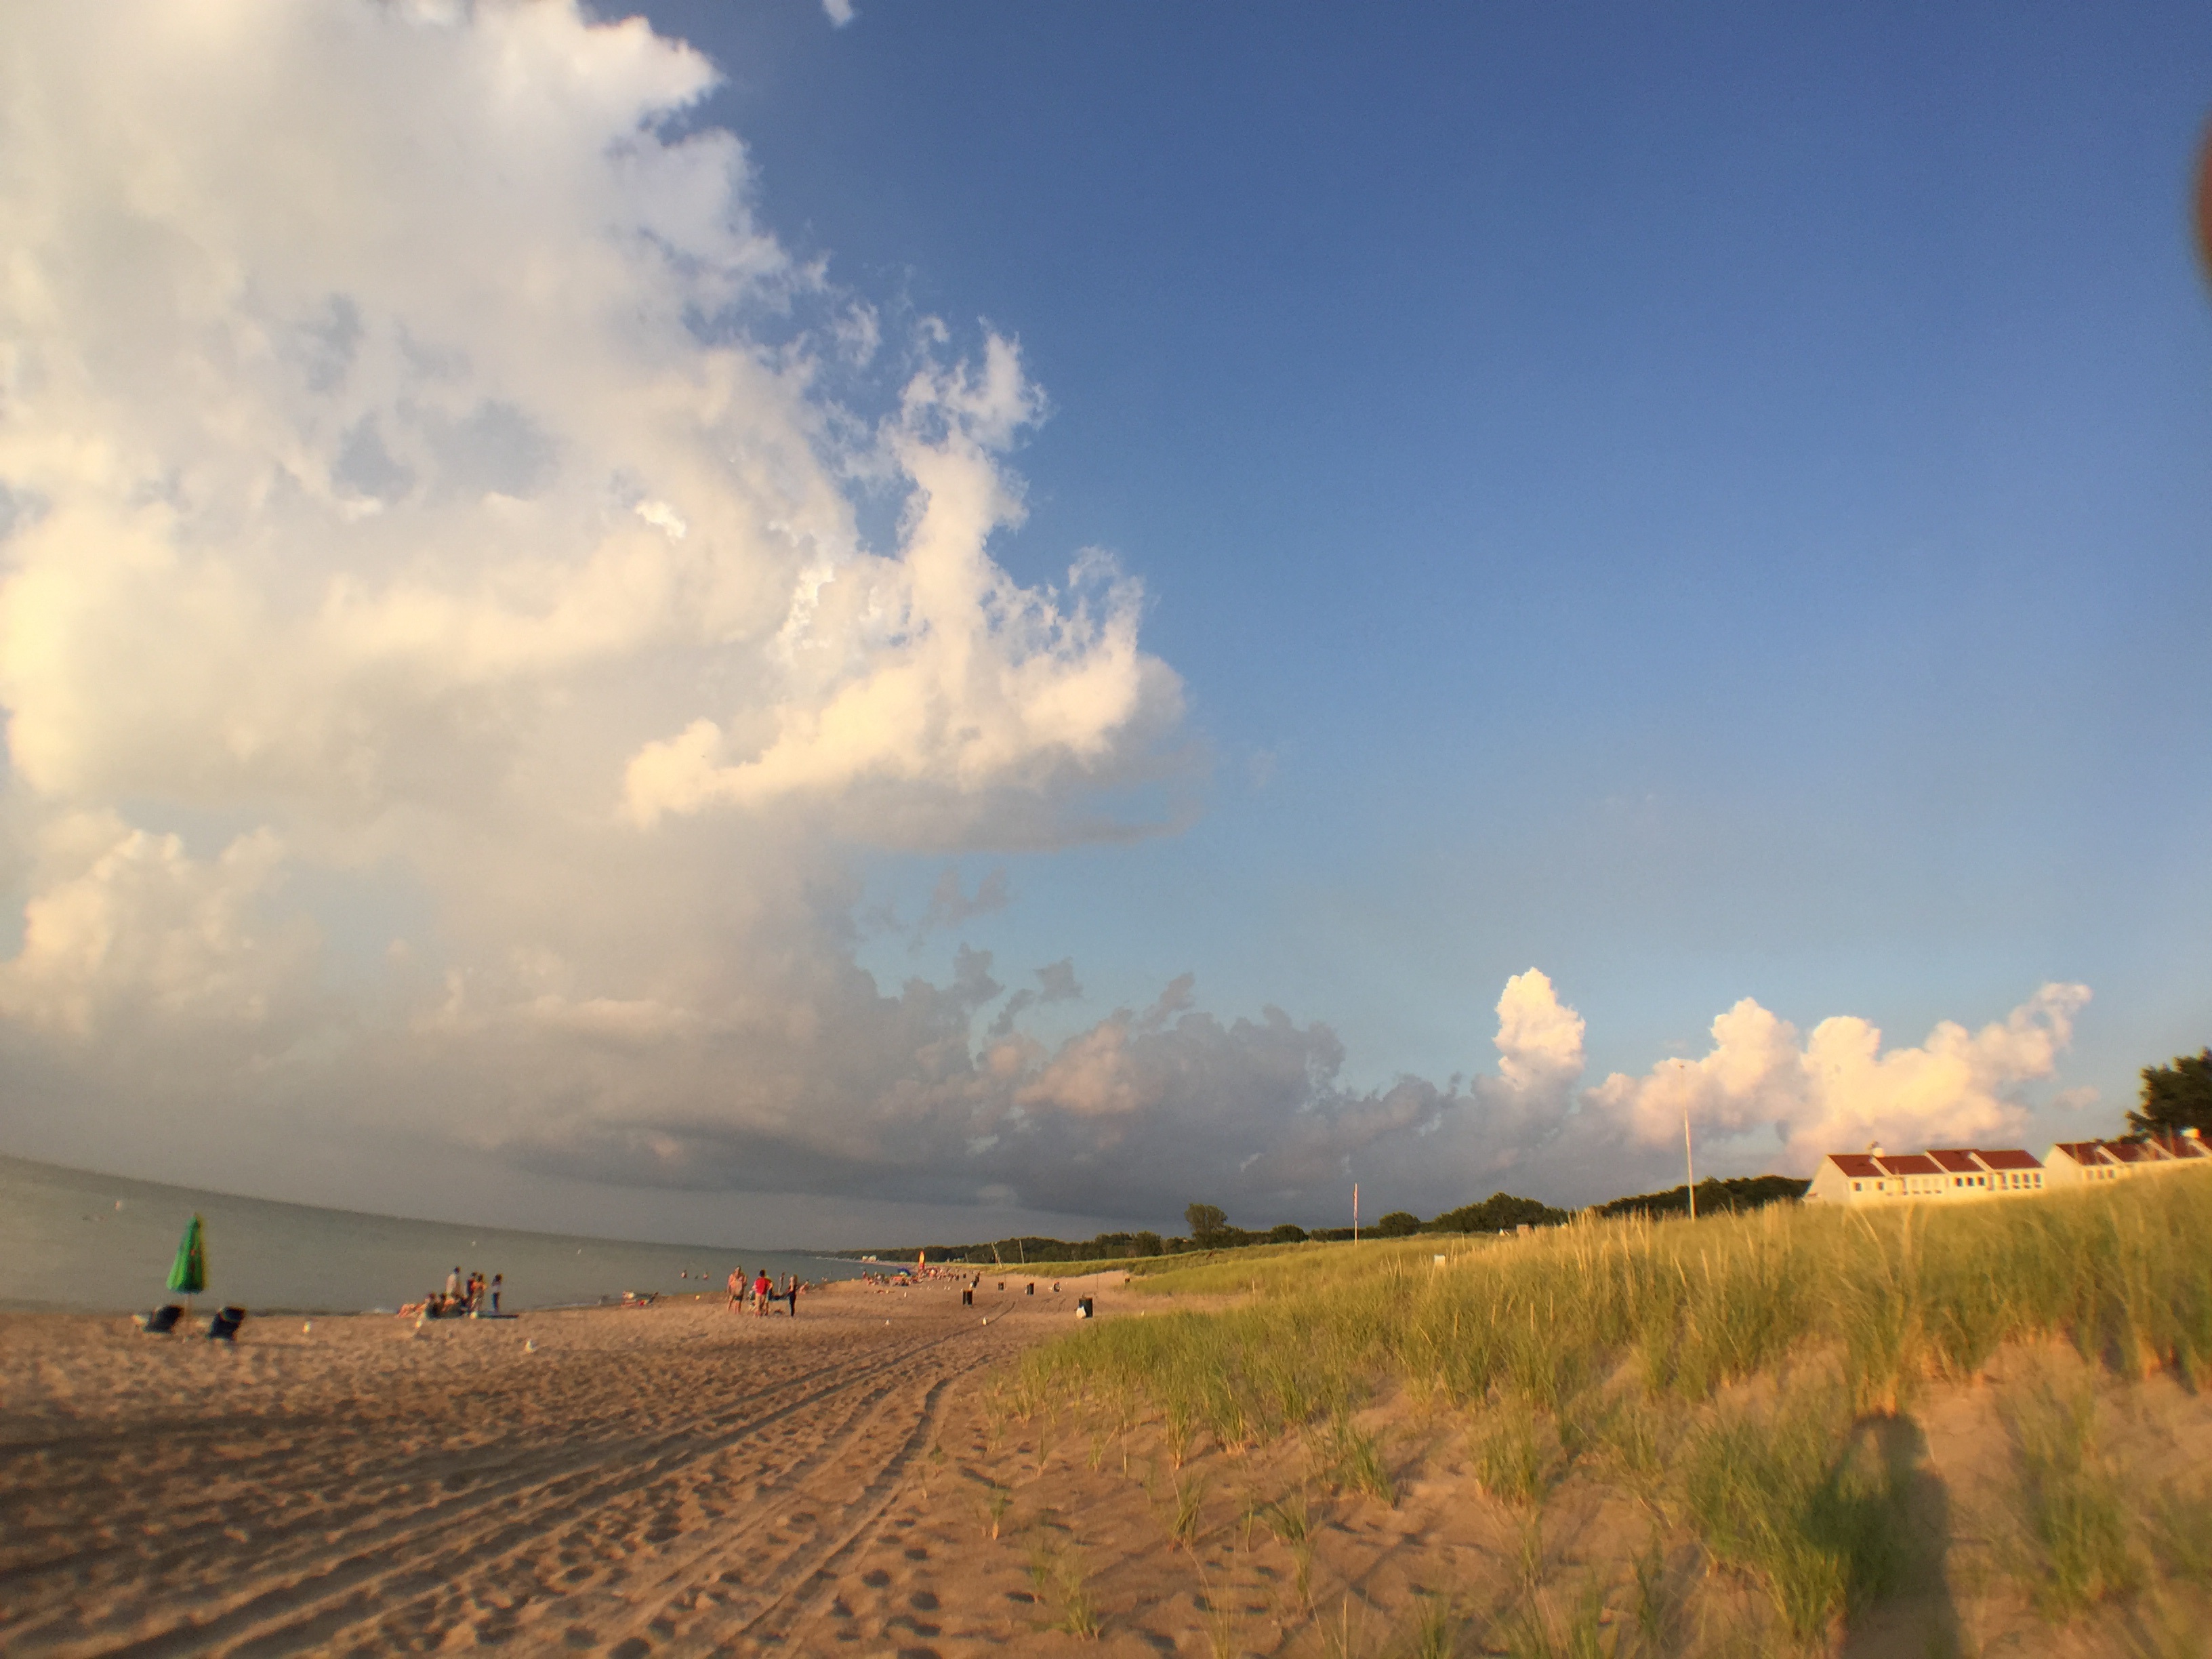
landscape, sea, horizon, cloud, sky, sunrise, sunset, field, prairie, sunlight, morning, hill, wind, dawn, dusk, evening, agriculture, plain, grassland, rural area, meteorological phenomenon, atmospheric phenomenon, atmosphere of earth